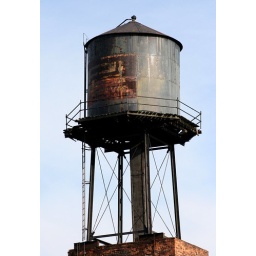
Old water tower in Detroit, MI